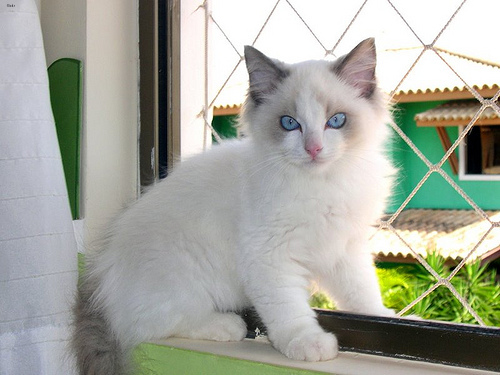
Animal: cat
Breed: Ragdoll